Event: Ecuador Earthquake
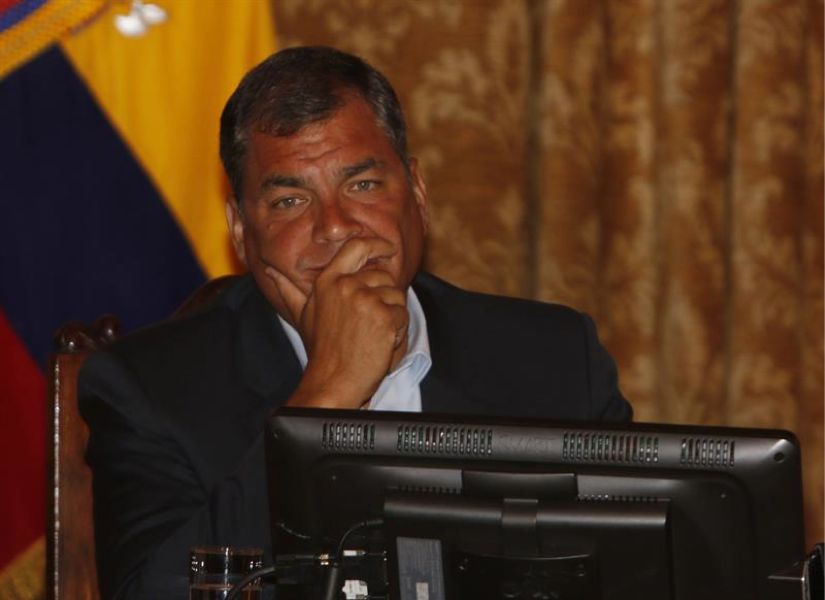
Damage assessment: no_damage